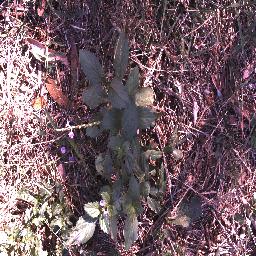
Label: snake_weed